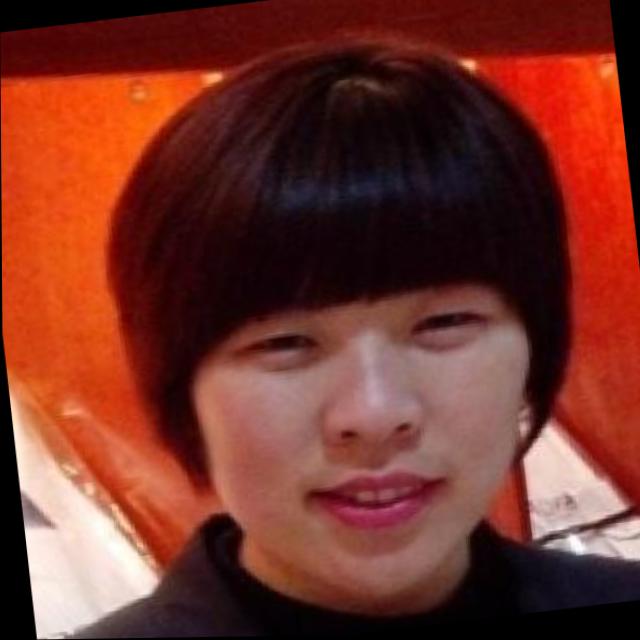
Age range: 21-44